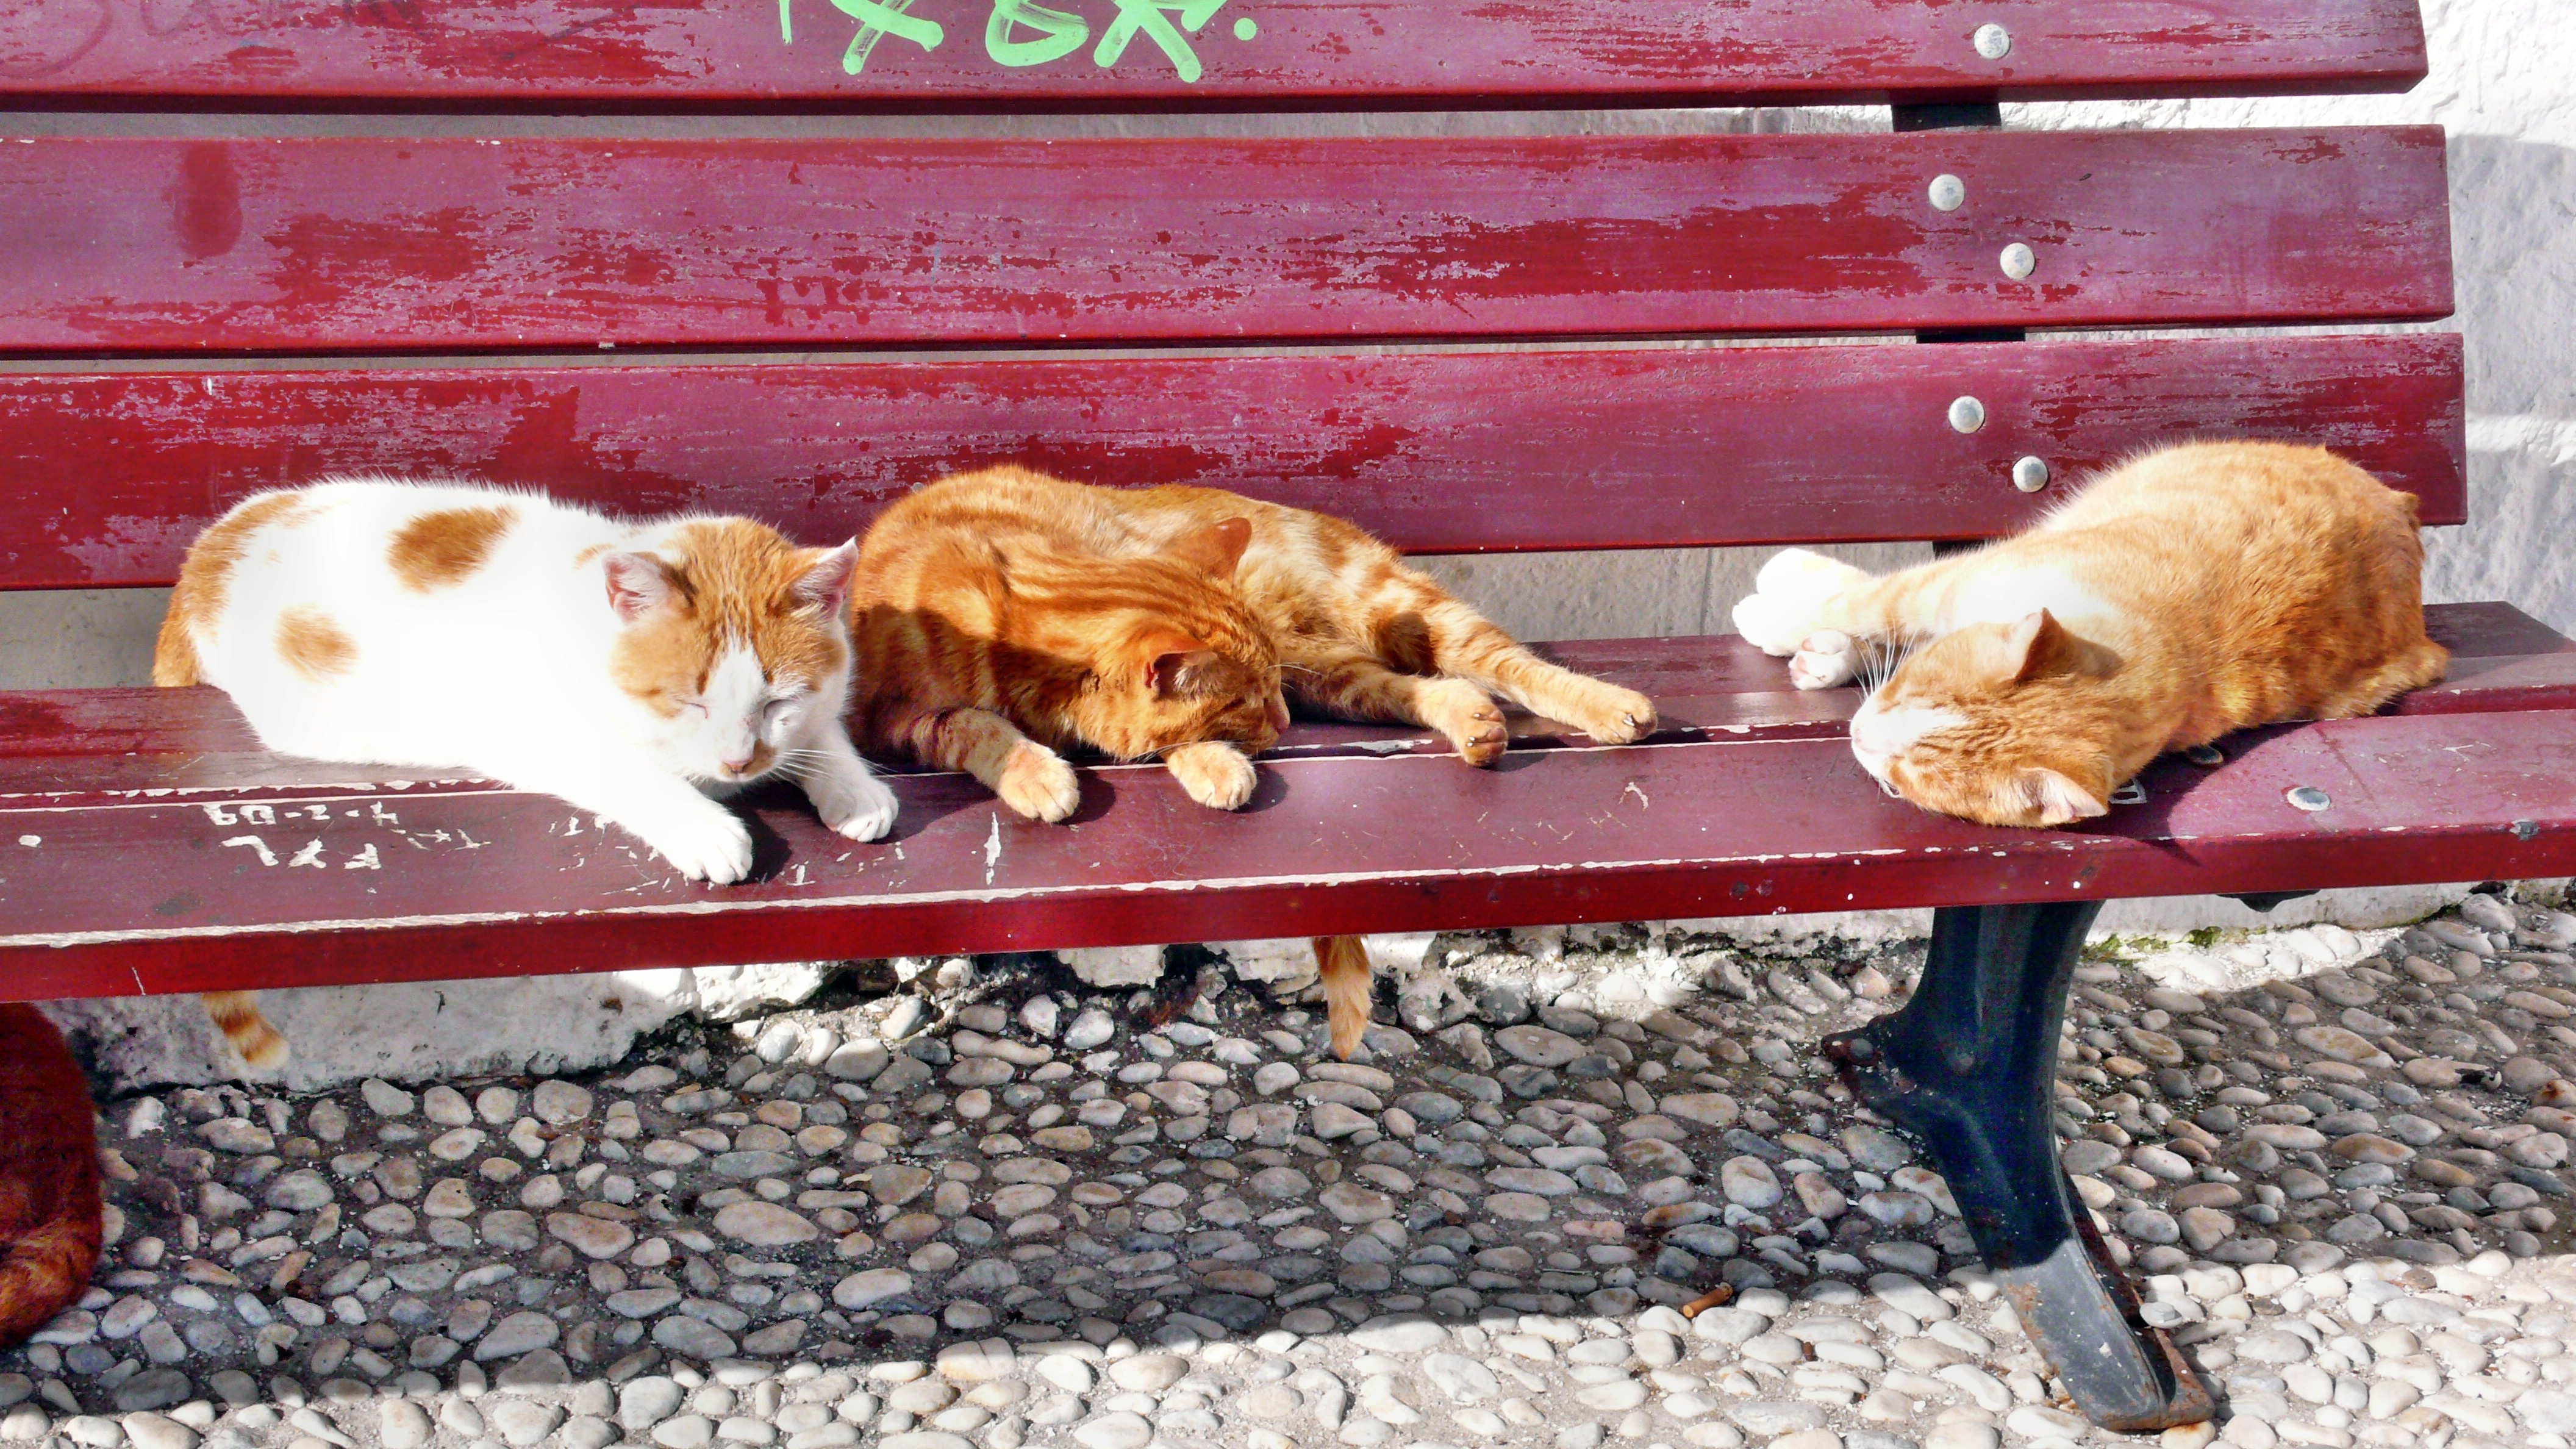
warm, summer, fur, cat, mammal, rest, homeless, bank, ginger, dormant